Garford

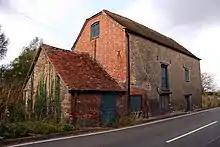
Venn Mill, built about 1800

The Domesday Book records that by 1086 Garford had a watermill. There is a record of Garford having a watermill in the 16th century. The present Venn Mill, on Childrey Brook where the Roman road between Besselsleigh and Wantage crosses the stream, was built in about 1800 but may occupy the same site as the ancient mill. It is in full working order but for insurance reasons is open to the public only occasionally. Garden Games, a supplier of outdoor play equipment, is based at Chadwick Farm in the west of the parish.